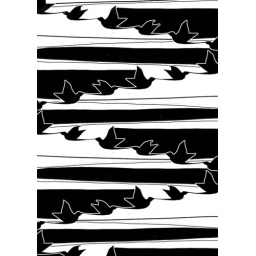
I've tried this design in various colours, but black and white works best.